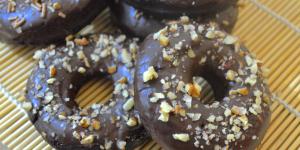
donas de chocolate caseras faciles